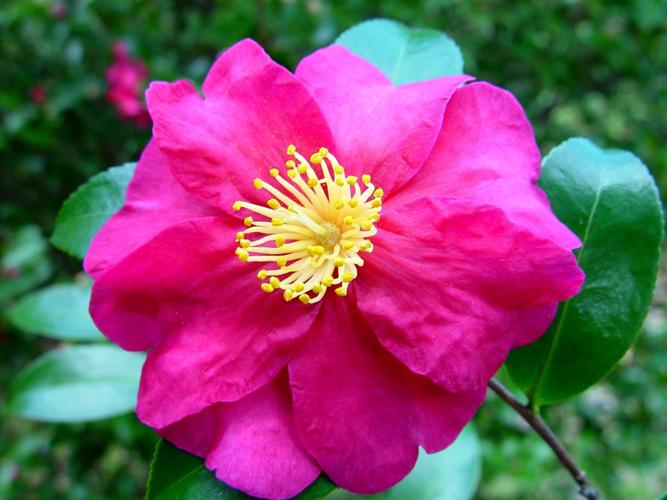
Label: camellia